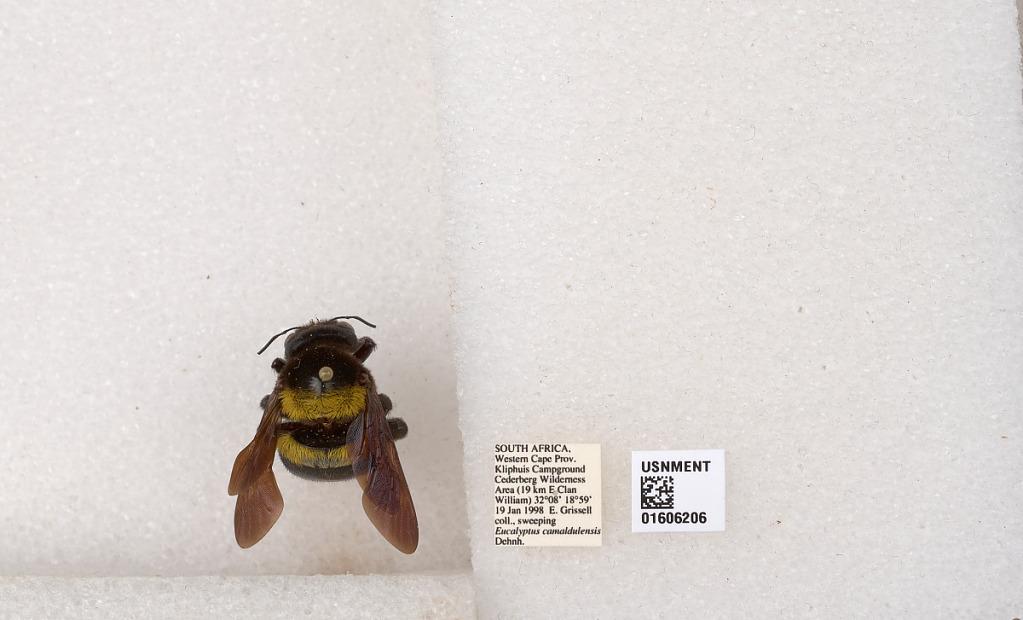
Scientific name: Xylocopa (Koptortosoma) caffra (Linnaeus)
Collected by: E. Grissell
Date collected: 1998-1-19
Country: South Africa
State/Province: Western Cape
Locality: South Africa, Western Cape Prov. Kliphuis Campground Cederberg Wilderness Area (19 km E Clan William)
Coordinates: -32.13, 18.98